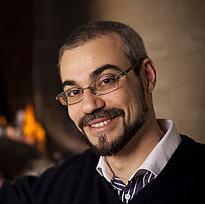
Age: 37